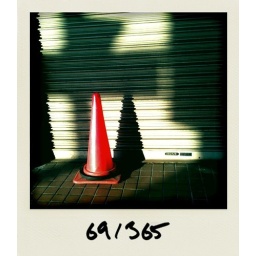
365 days project : Day 69. After snowing last night, fresh blue sky came back above us.